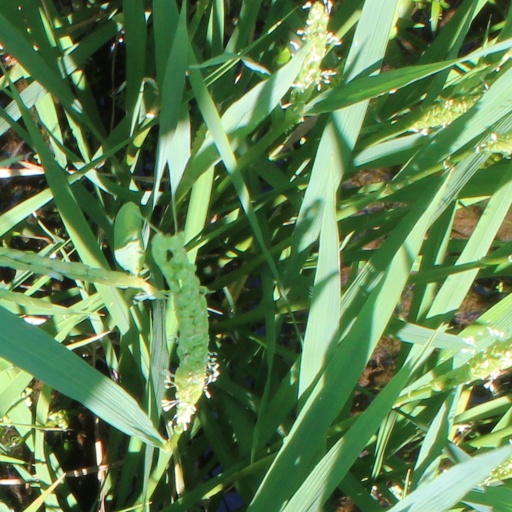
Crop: rice